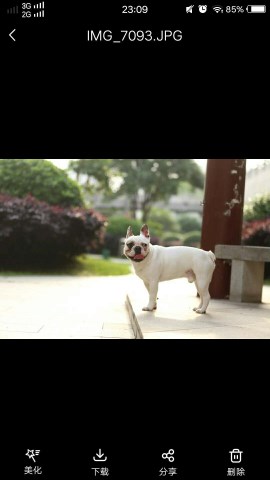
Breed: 1121-n000002-French_bulldog